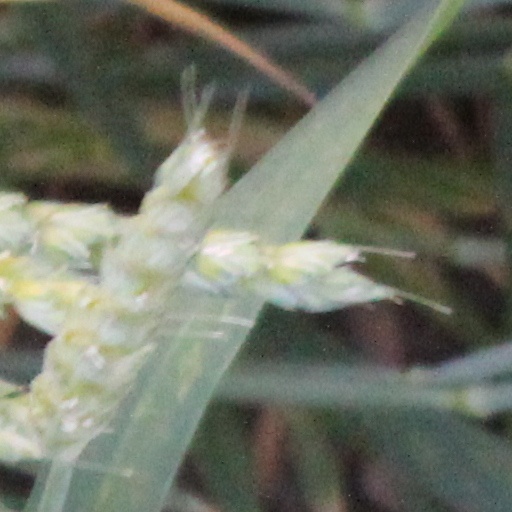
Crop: wheat